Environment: real
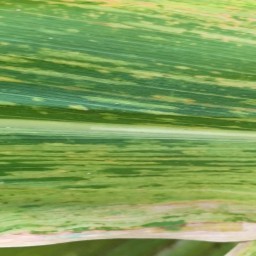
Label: lethal_necrosis